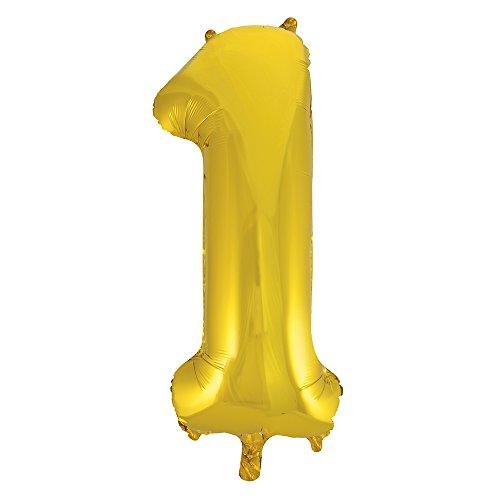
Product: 34" Foil Gold Number 1 Balloon
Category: Toys & Games | Party Supplies
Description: Number Balloon measures 34" when fully inflated.
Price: $3.98
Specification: ProductDimensions:8x6x0.3inches|ItemWeight:0.64ounces|ShippingWeight:0.64ounces(Viewshippingratesandpolicies)|Department:unisex-adult|Manufacturer:UniqueIndustries|ASIN:B01N1X1A9Z|Itemmodelnumber:53831|DatefirstlistedonAmazon:November12,2016